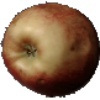
Label: Apple Red 3